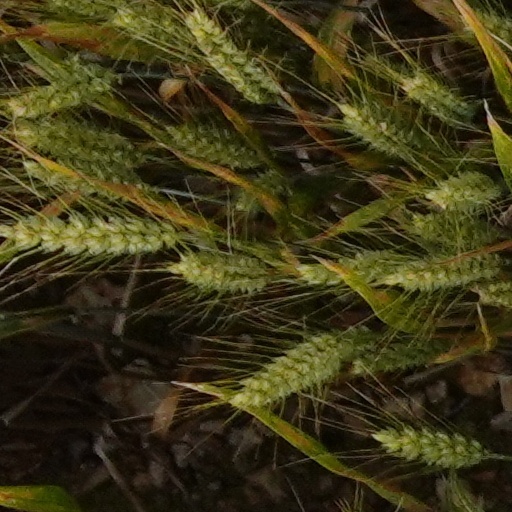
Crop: wheat